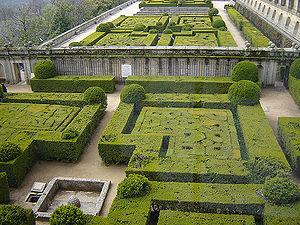
Le site royal de Saint-Laurent-de-l'Escurial est un grand complexe qui se trouve sur le territoire de la commune de San Lorenzo de El Escorial, située à 45 kilomètres au nord-ouest de Madrid, dans la Communauté autonome de Madrid en Espagne. C'est une ancienne résidence du roi d'Espagne, coeur de l'Empire espagnol sous Philippe II. La bibliothèque sera la source de tensions diplomatiques entre l'Espagne et le Maroc, après que la précieuse collection du sultan du Maroc Zaidan El-Nasir eut été capturée par des vaisseaux espagnols au large du Maroc ; elle sera offerte au roi Philippe II qui, sans doute, connaissait l'importance d'un tel trésor et qui l’incorporera dans la bibliothèque de l'Escurial, mais une grande partie de la collection fut perdue après l'incendie de 1671.